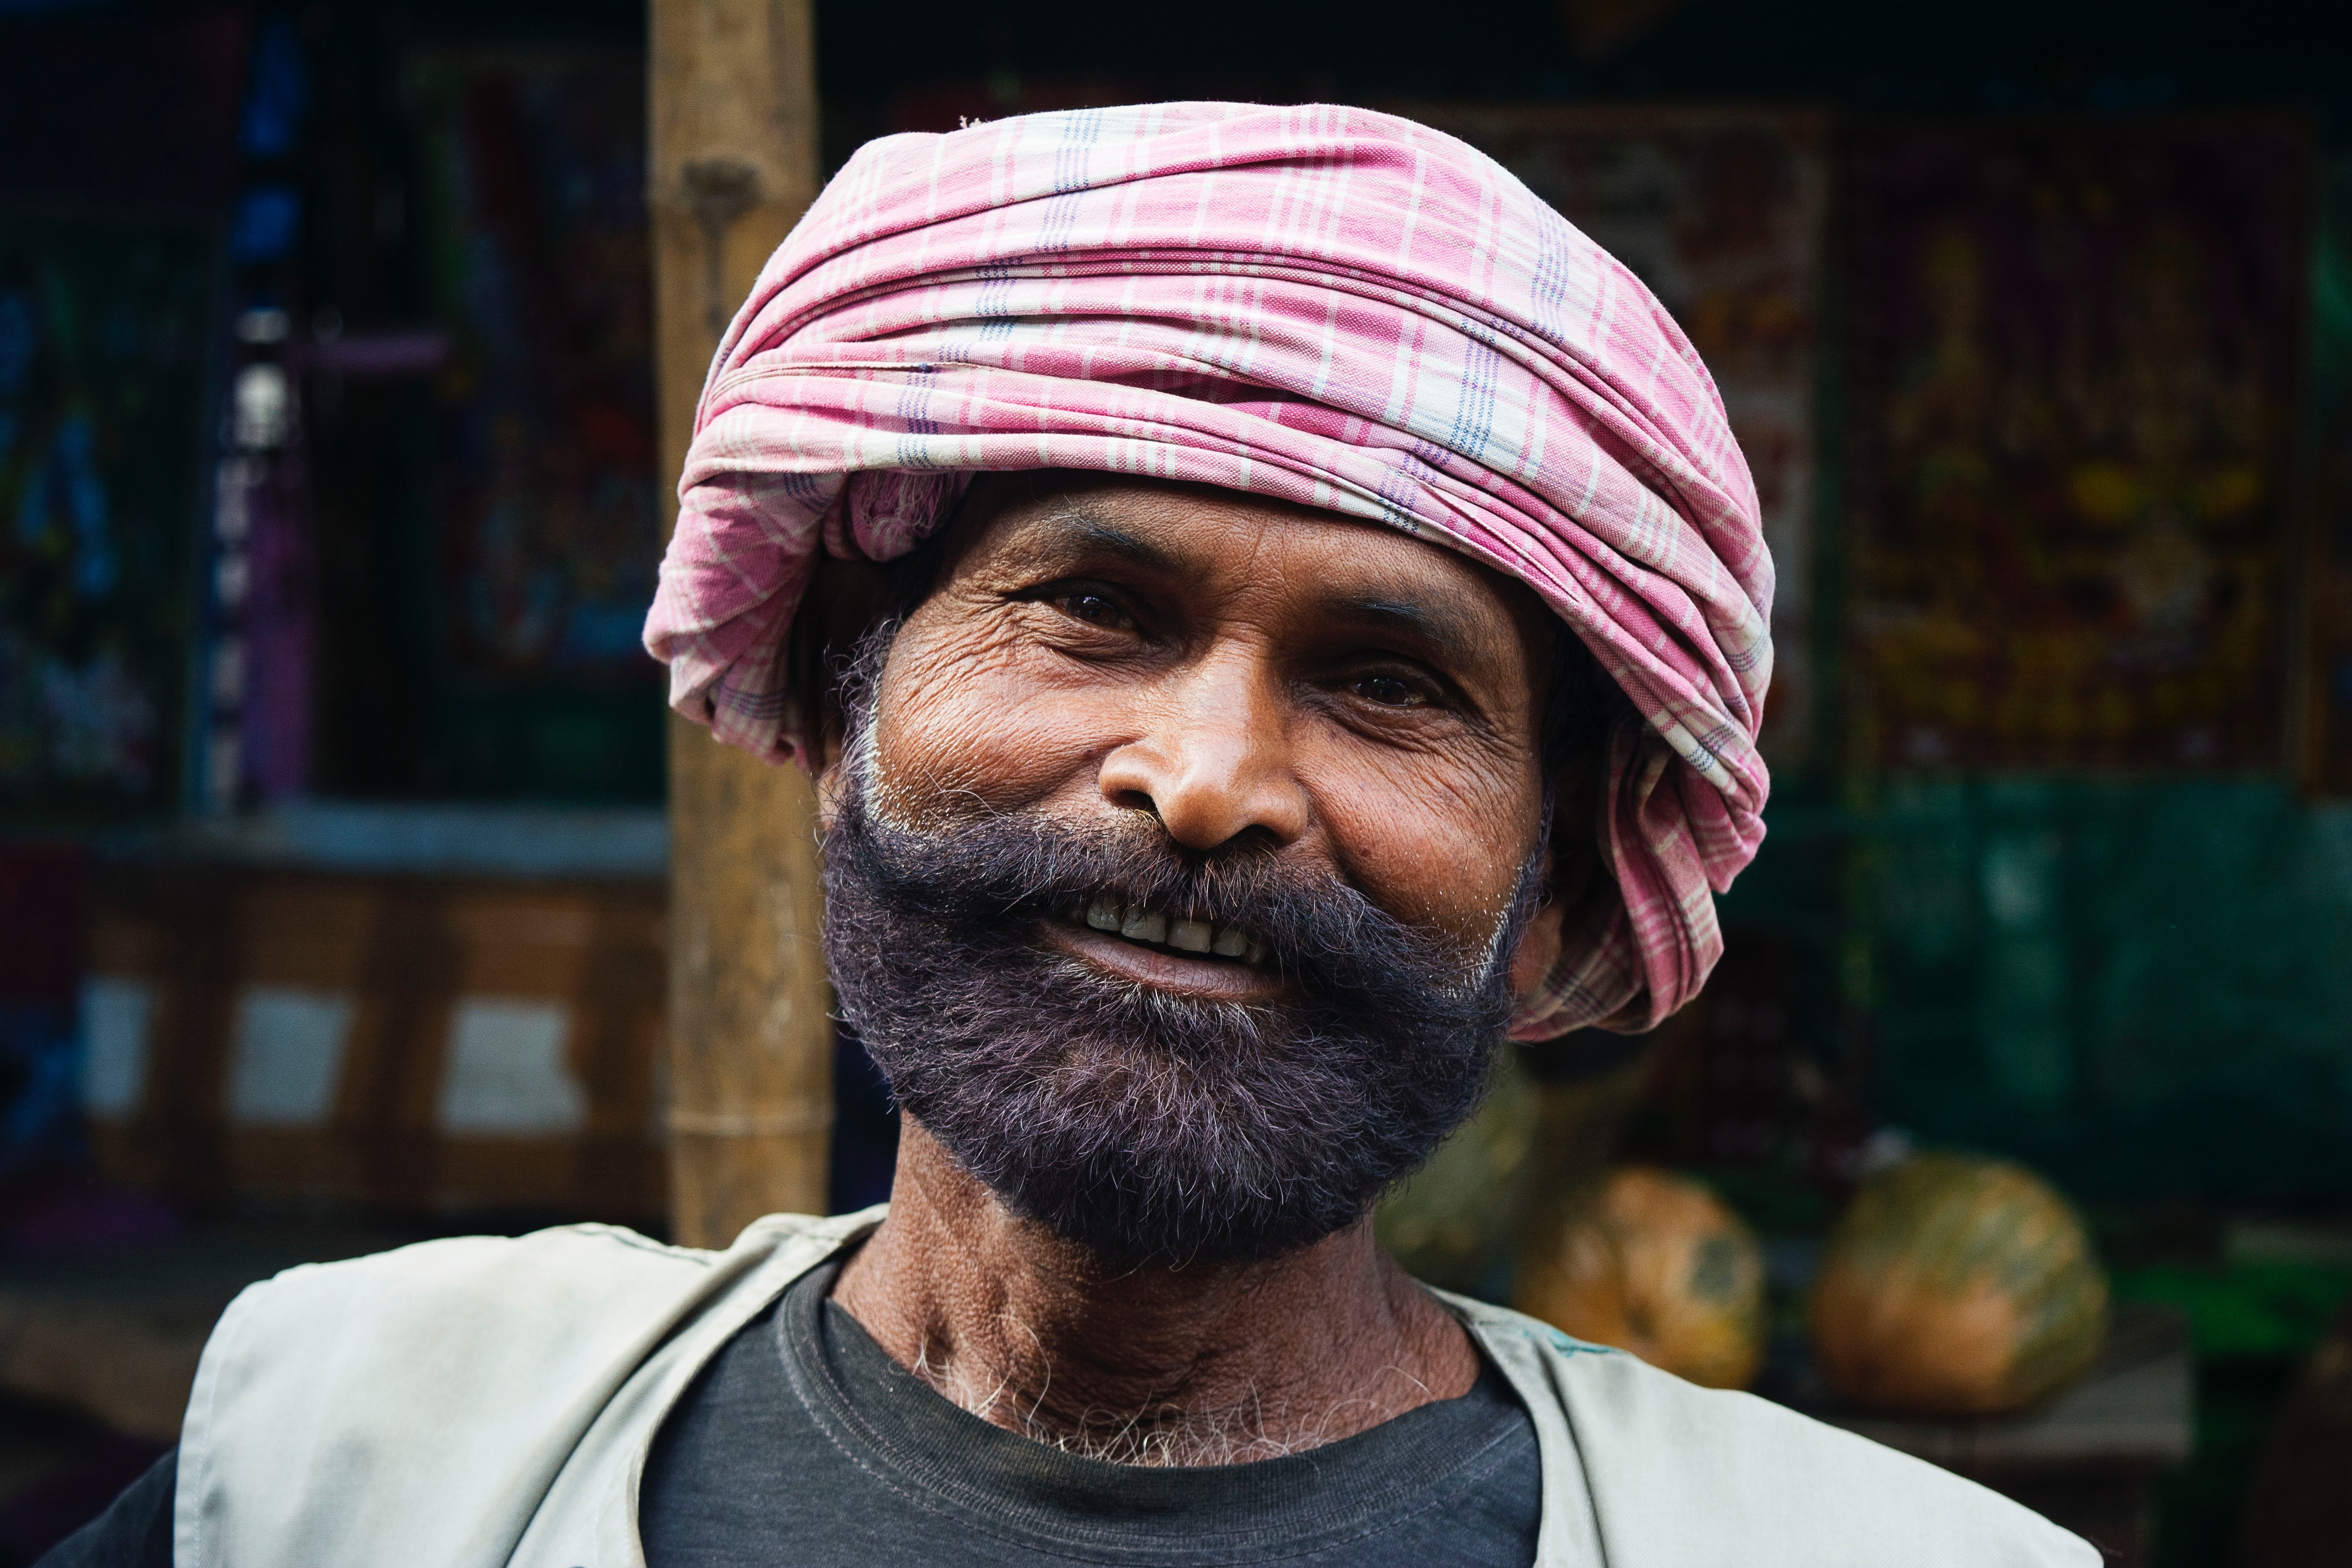
turban, people, face, dastar, head, moustache, facial hair, human, headgear, beard, wrinkle, smile, portrait photography